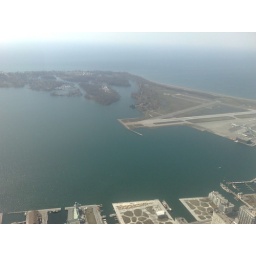
in the sky pod on cn tower